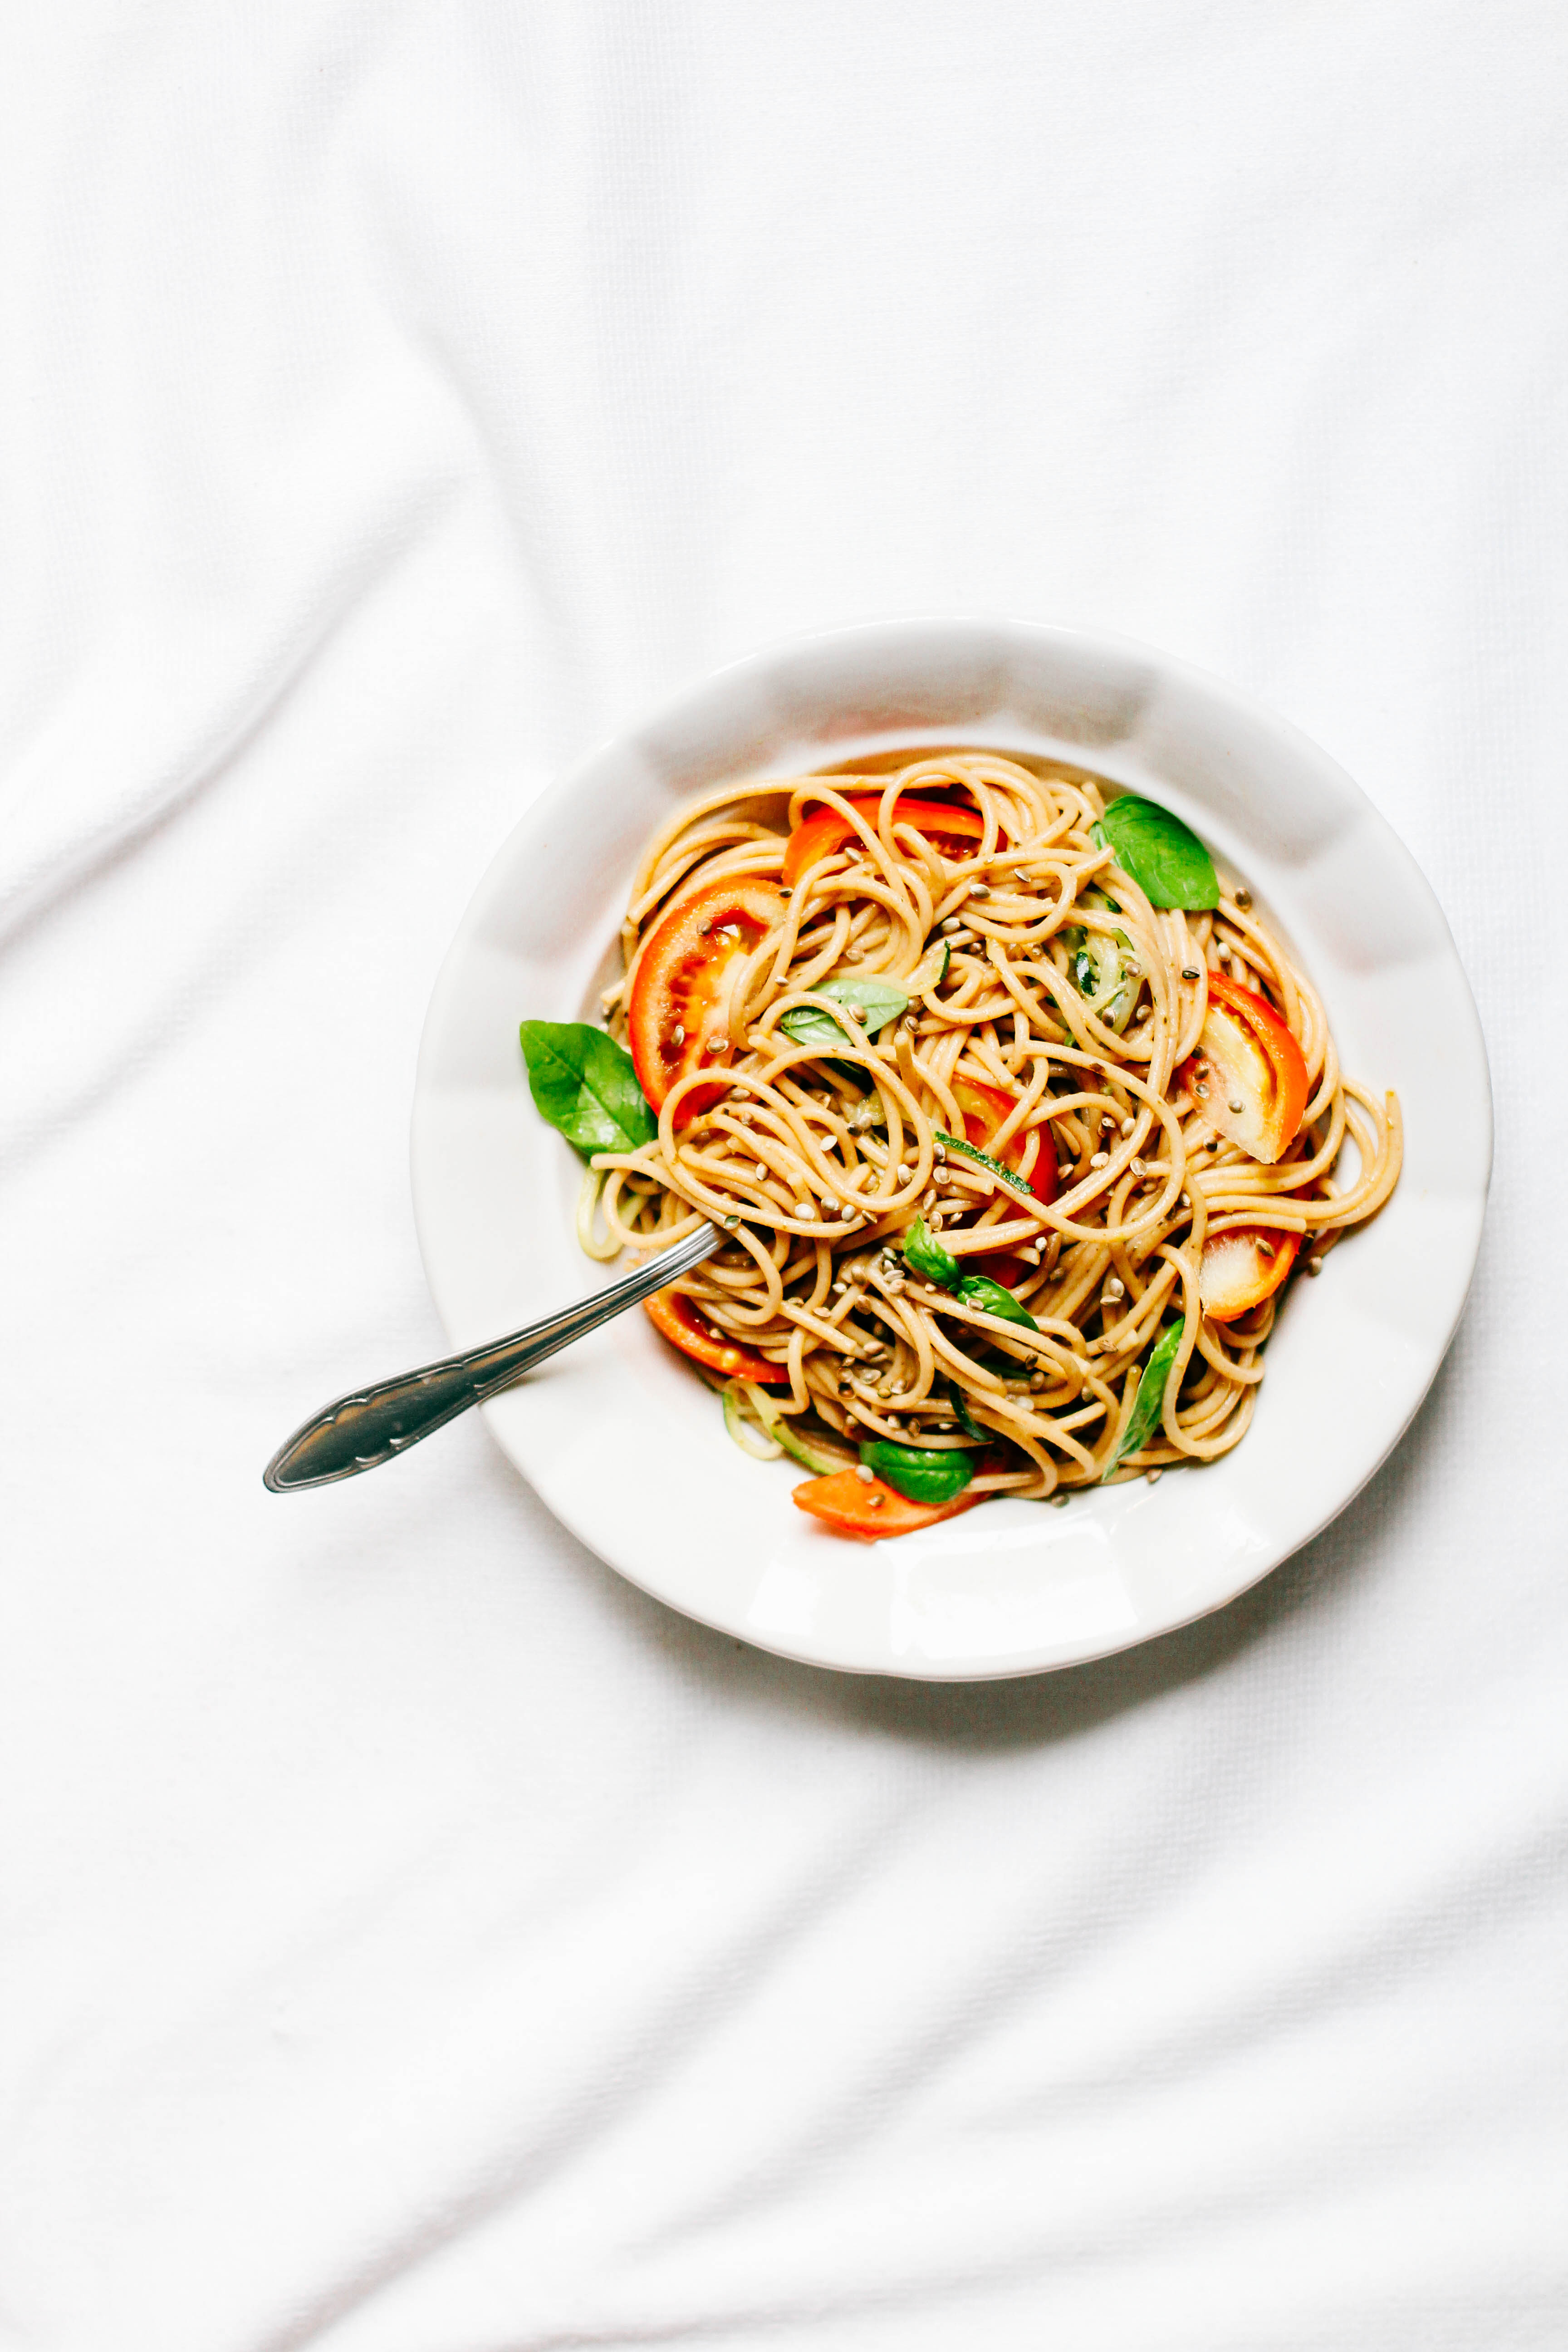
food, dish, cuisine, noodle, chow mein, spaghetti, chinese noodles, bigoli, ingredient, capellini, fried noodles, Hot dry noodles, taglierini, shirataki noodles, lo mein, pancit, italian food, recipe, bucatini, chinese food, produce, spaghetti alla puttanesca, instant noodles, vegetarian food, naporitan, carbonara, thai food, spaghetti aglio e olio, fideo, pici, pad thai, rice noodles, vermicelli, yi mein, Stringozzi